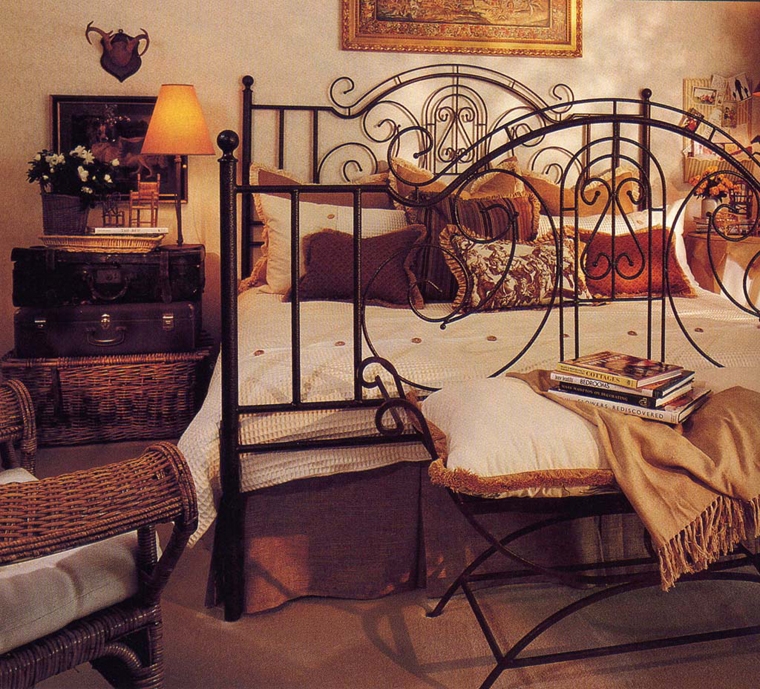
Room type: dining_room